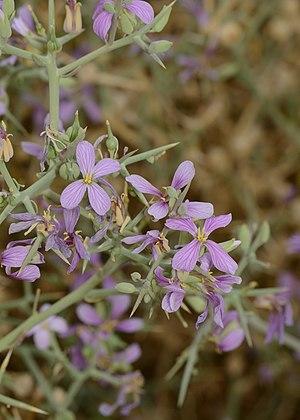
Zilla est un genre de plante de la famille des Brassicacées.
Zilla spinosa est une espèce de plantes du genre Zilla et de la famille des brassicacées.